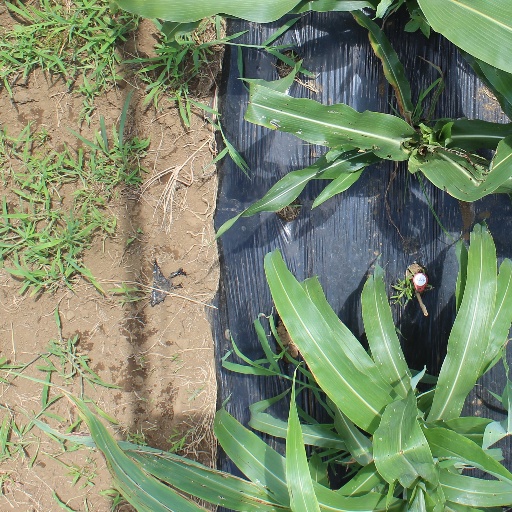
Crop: sorghum